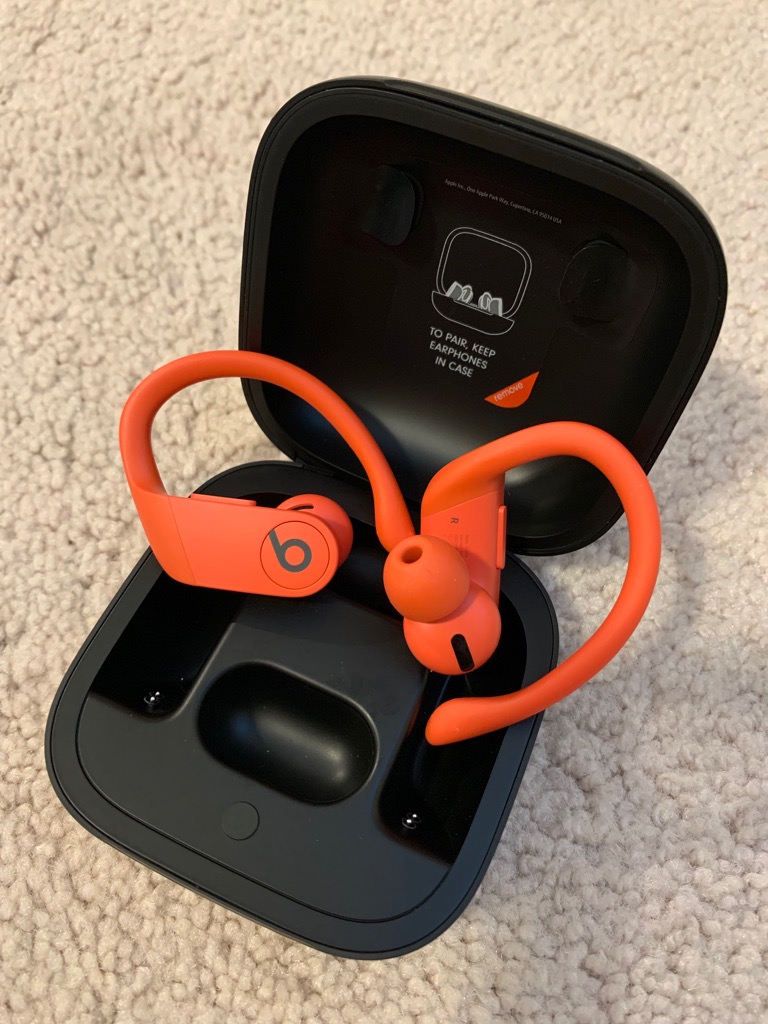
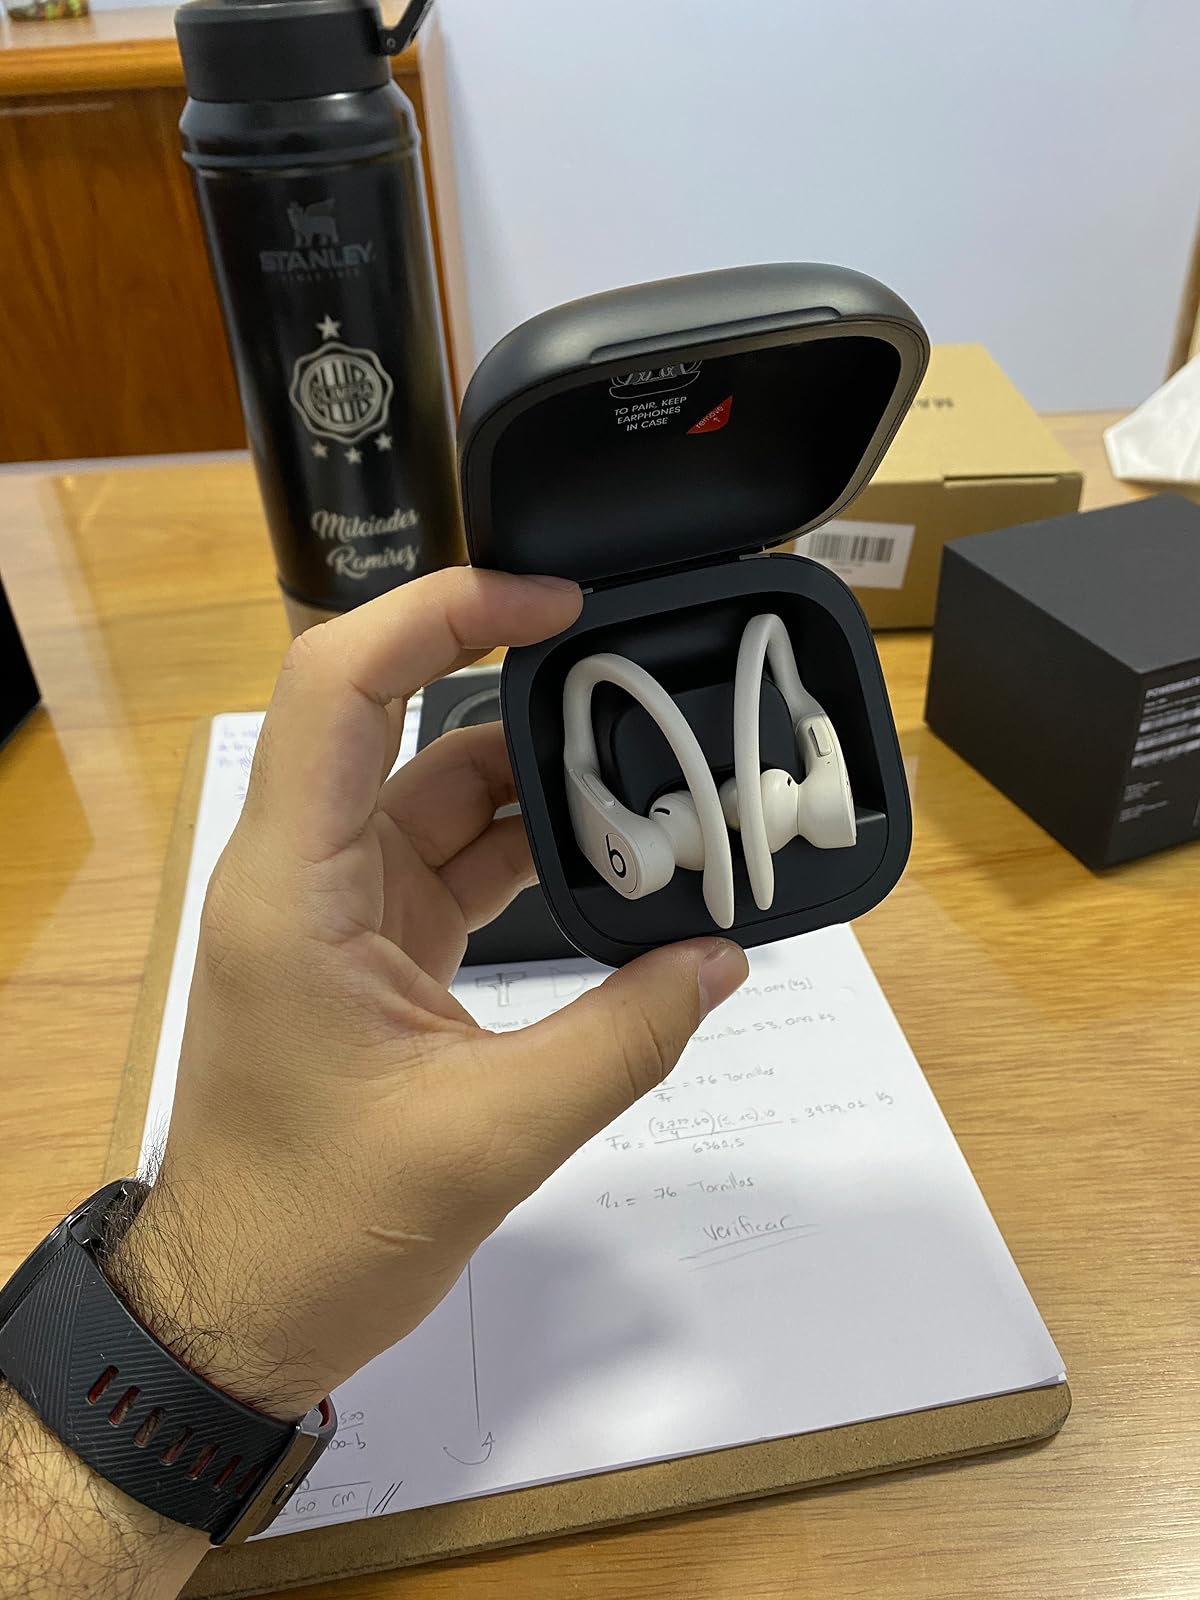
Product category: earbuds
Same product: no